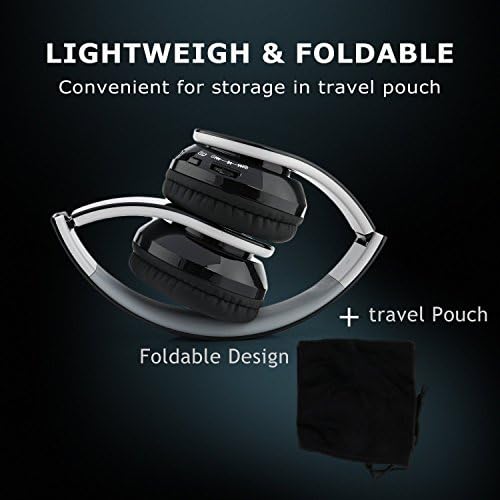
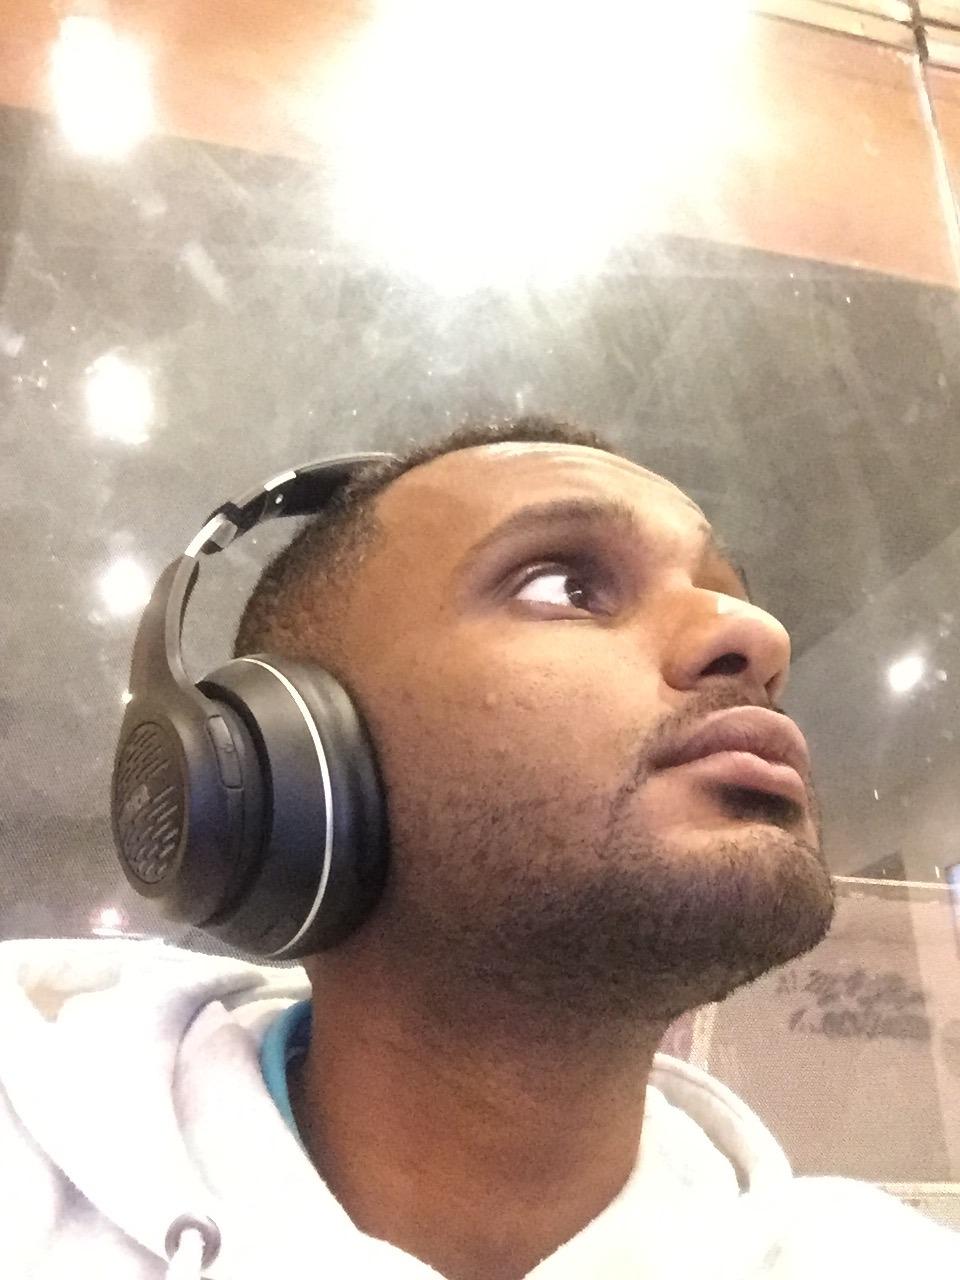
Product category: headphones
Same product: no